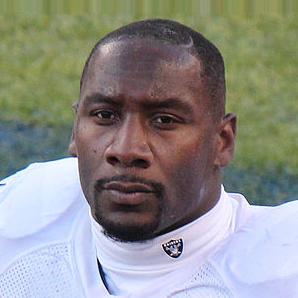
Age: 32